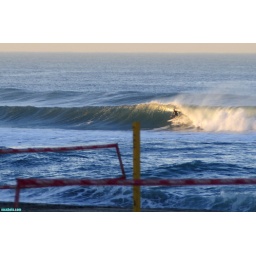
rosecrans street sand bar in the sunrise.... thursday....1-28-10